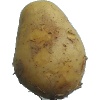
Label: Potato White 1